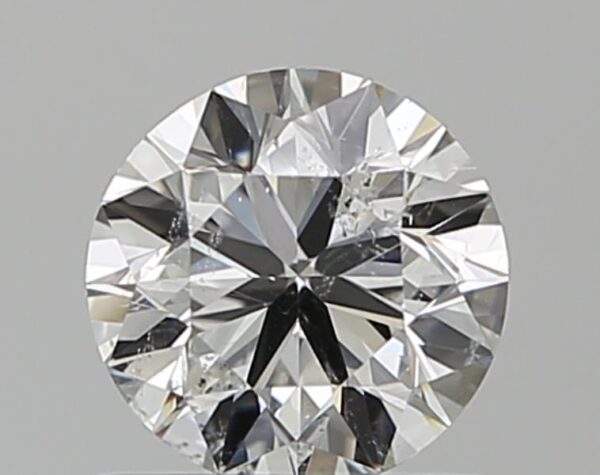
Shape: round
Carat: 0.7
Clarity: SI2
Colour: G
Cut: VG
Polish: EX
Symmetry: VG
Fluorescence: N
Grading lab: GIA
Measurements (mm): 5.62 x 5.66 x 3.52